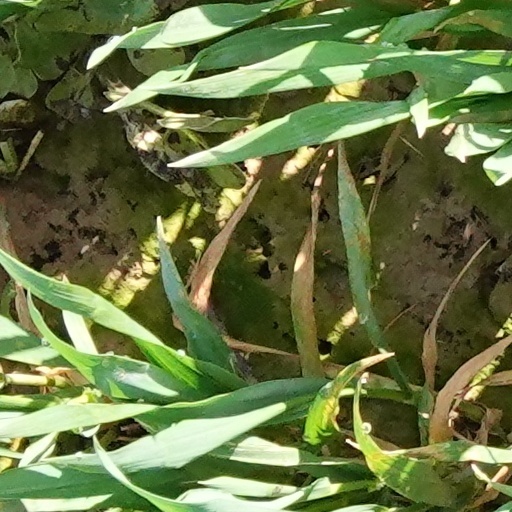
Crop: wheat